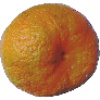
Label: Mandarine 1